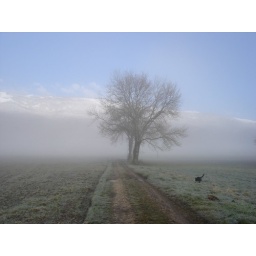
A walk from our house to the Sunday market in Thoiry